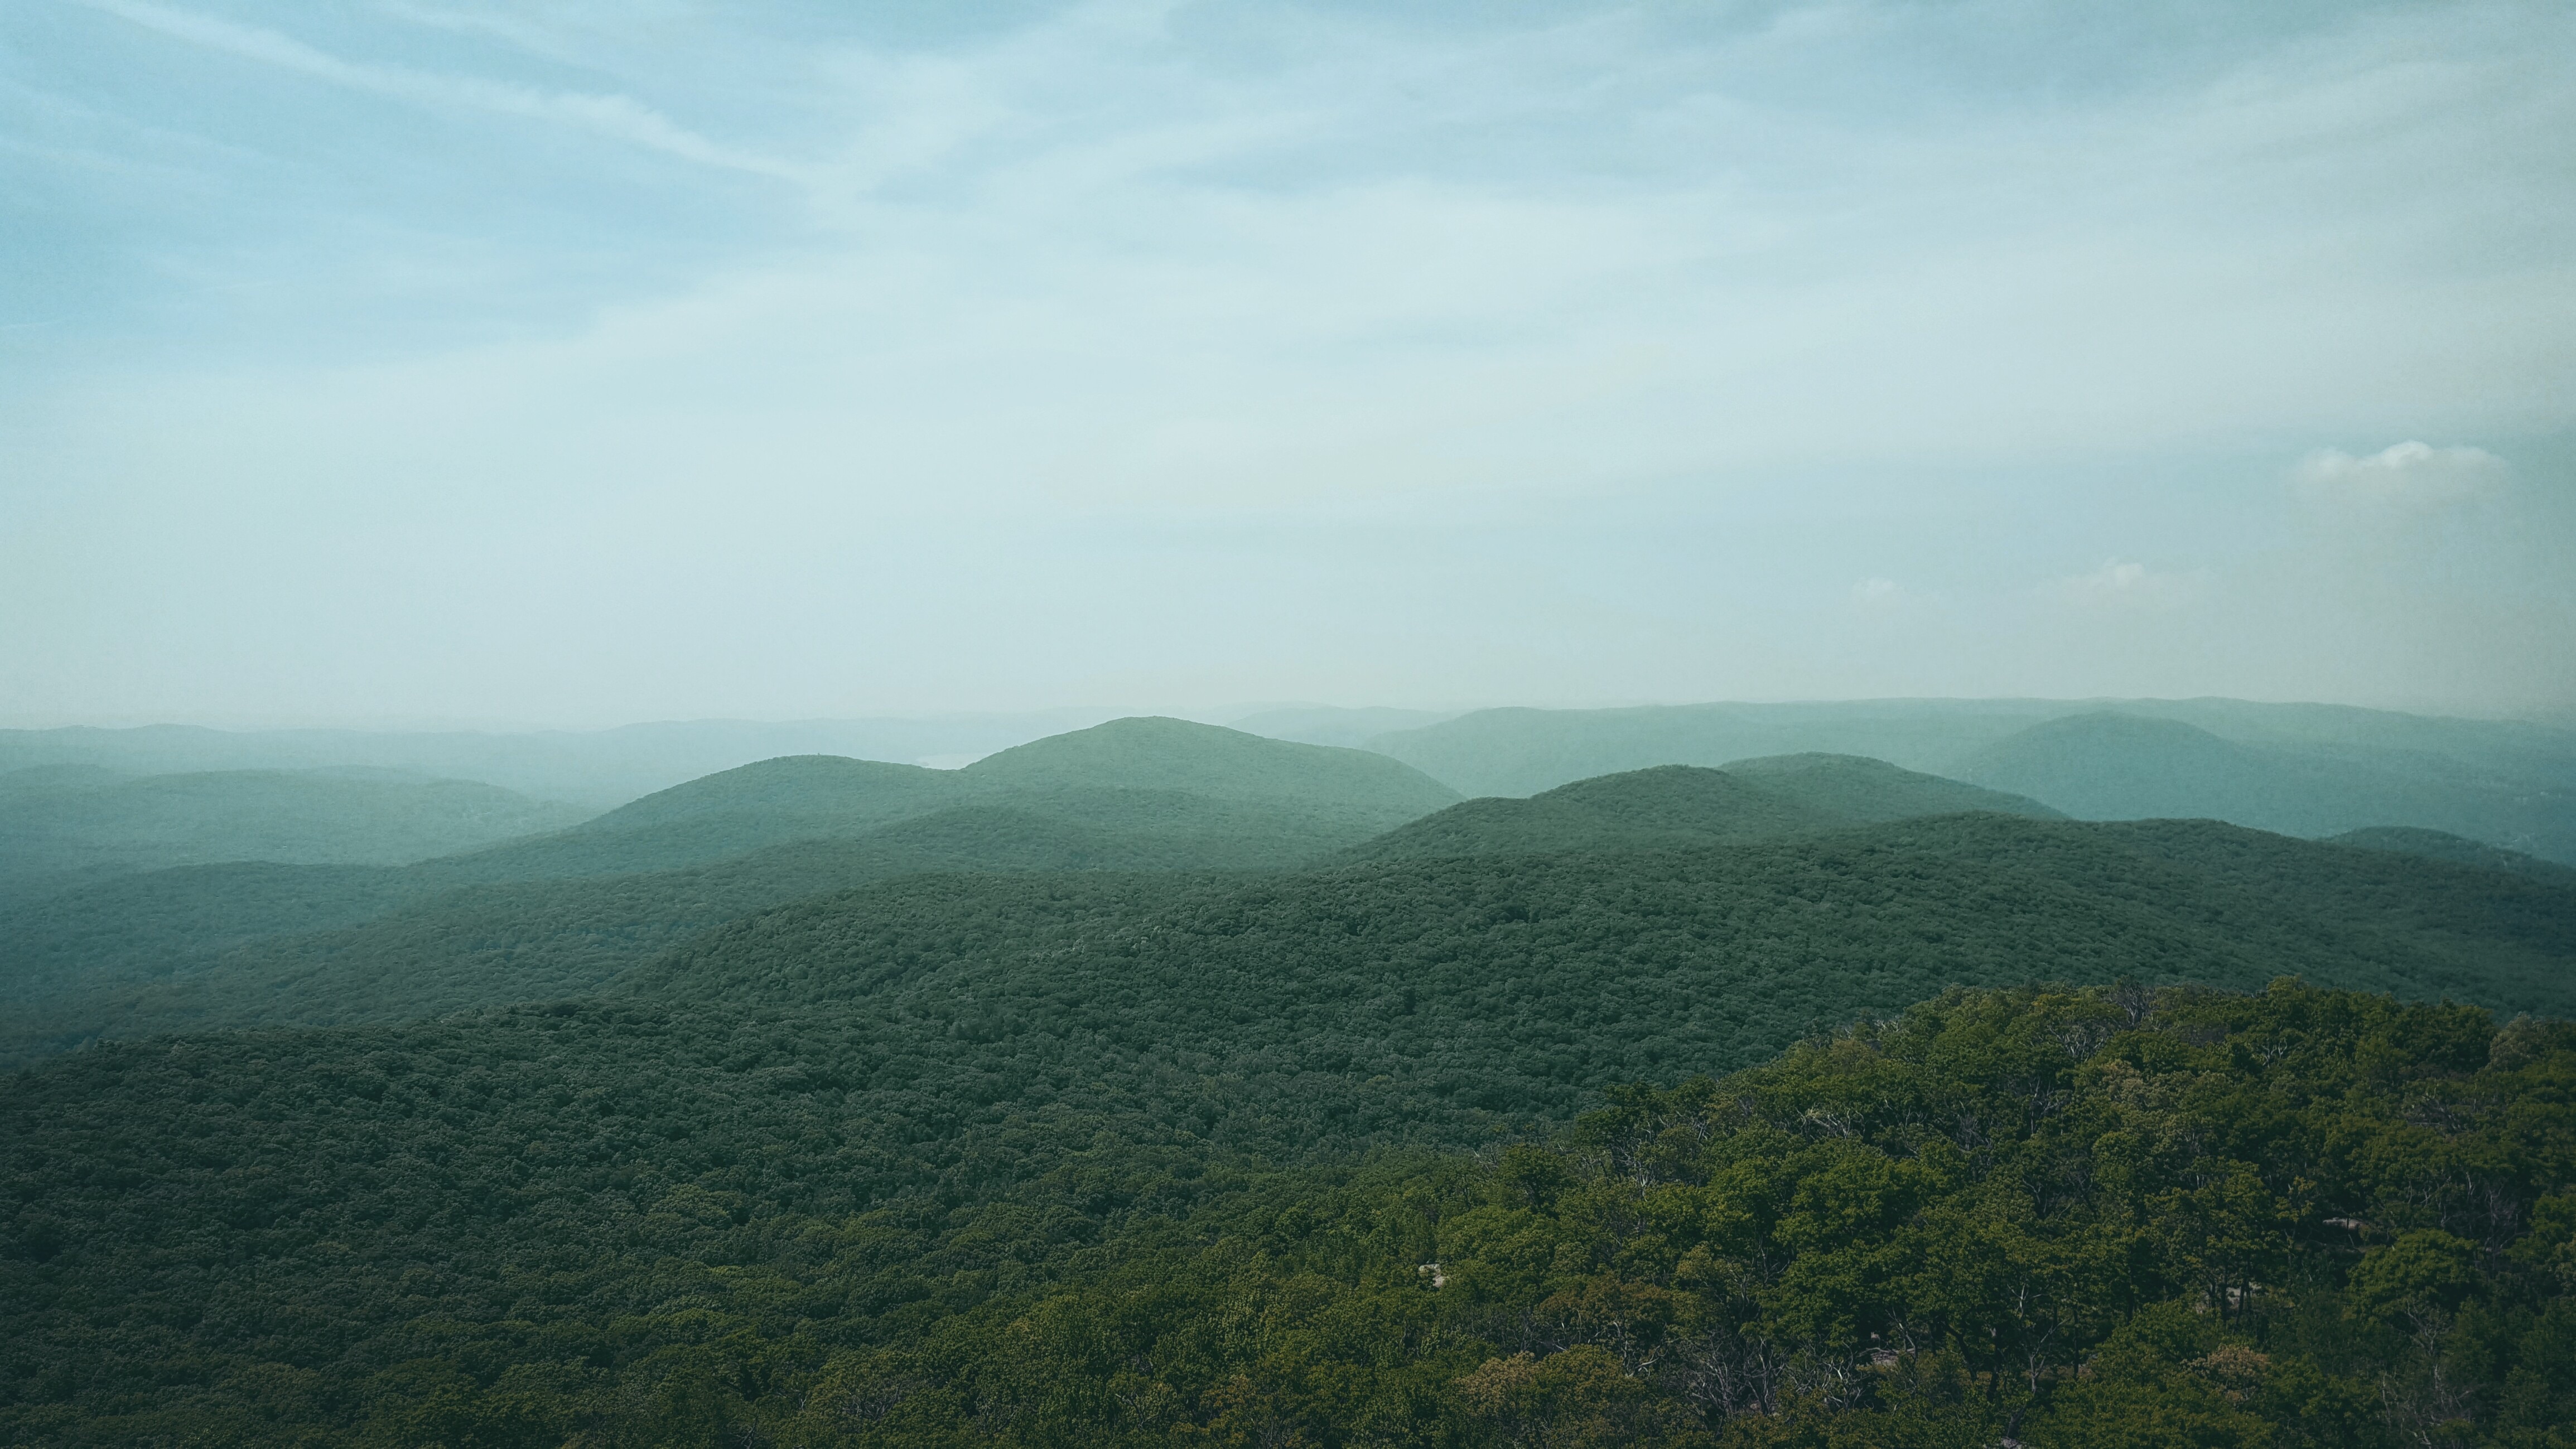
landscape, nature, forest, horizon, wilderness, mountain, cloud, sky, mist, morning, hill, mountain range, ridge, plain, summit, plateau, habitat, ecosystem, landform, natural environment, geographical feature, atmospheric phenomenon, atmosphere of earth, mountainous landforms